Battle of Hondschoote

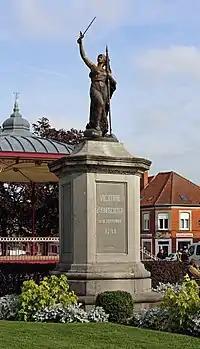
Hondschoote: monument commemorating the battle

There was no pursuit by Houchard, so York was able to extricate his command without interference from the French. Part of the reason was that the French were in complete confusion by the end of the action, however Hédouville's troops, who had been reconnoitering towards Bergues and taken no part in the action were available. Hédouville was in fact sent in pursuit, but he halted when he came to a broken bridge. Vandamme was given three cavalry regiments to cross a marsh and pursue York, some baggage was captured but nothing else.